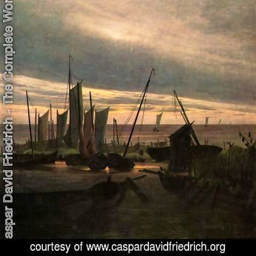
person in the harbor at night